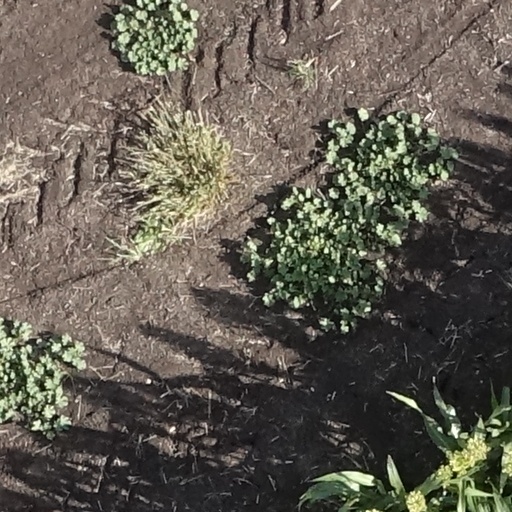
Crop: sorghum